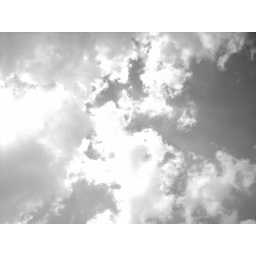
sky at home in b/w